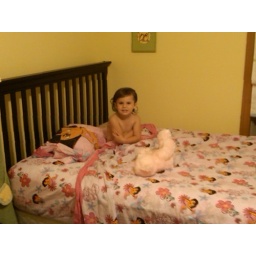
Ginny in her big girl bed bed with her new Dora sheets!